Shikoku Mountains

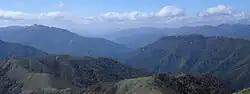

The Shikoku Mountains are a mountain range that runs from east to west in the central part of the Shikoku in Japan. The length of the mountain range is about . The highest peak in the mountain range is Mount Ishizuchi.